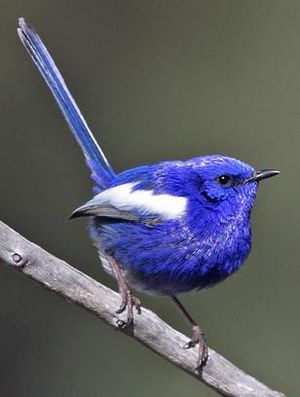
Hvidvinget alfesmutte
Hvidvinget alfesmutte er en spurvefugl, der lever i Australien.